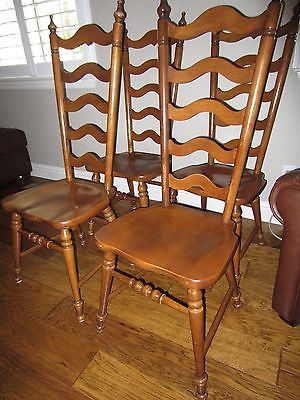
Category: chair